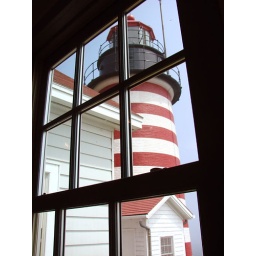
West Quoddy lighthouse through the window in the keepers house in Lubec, Maine